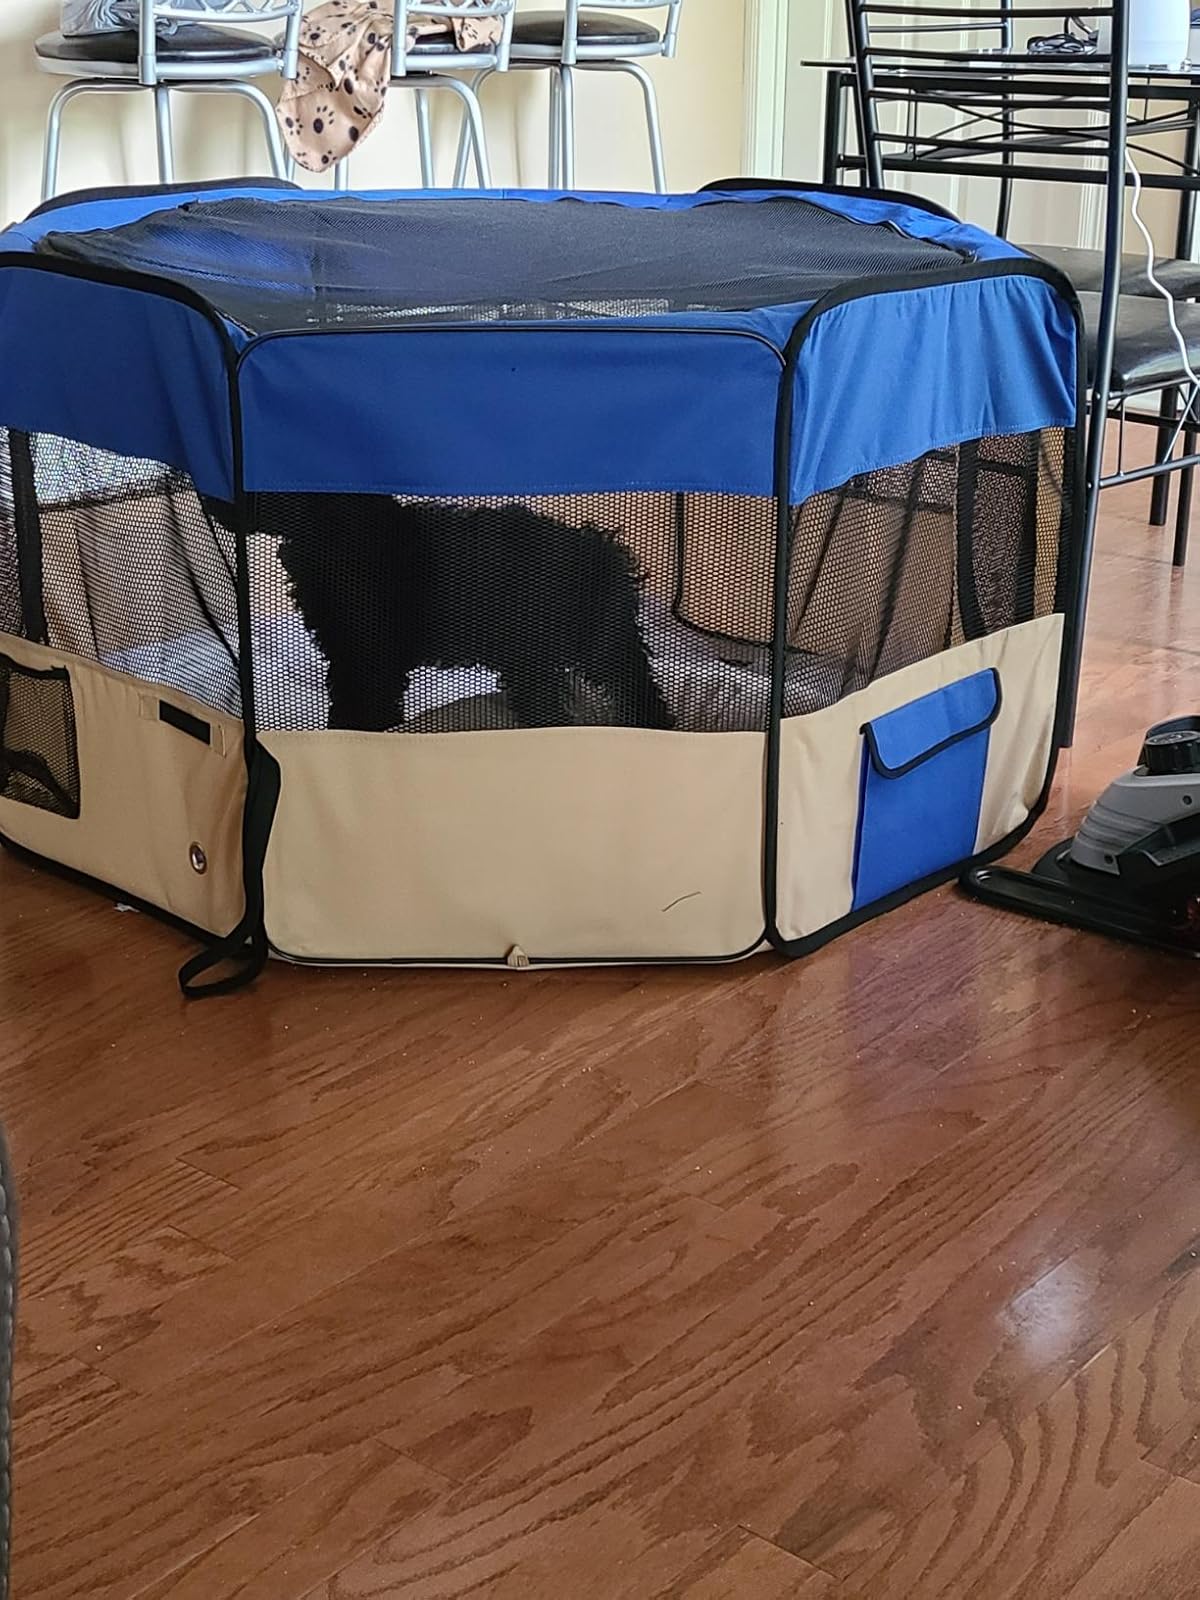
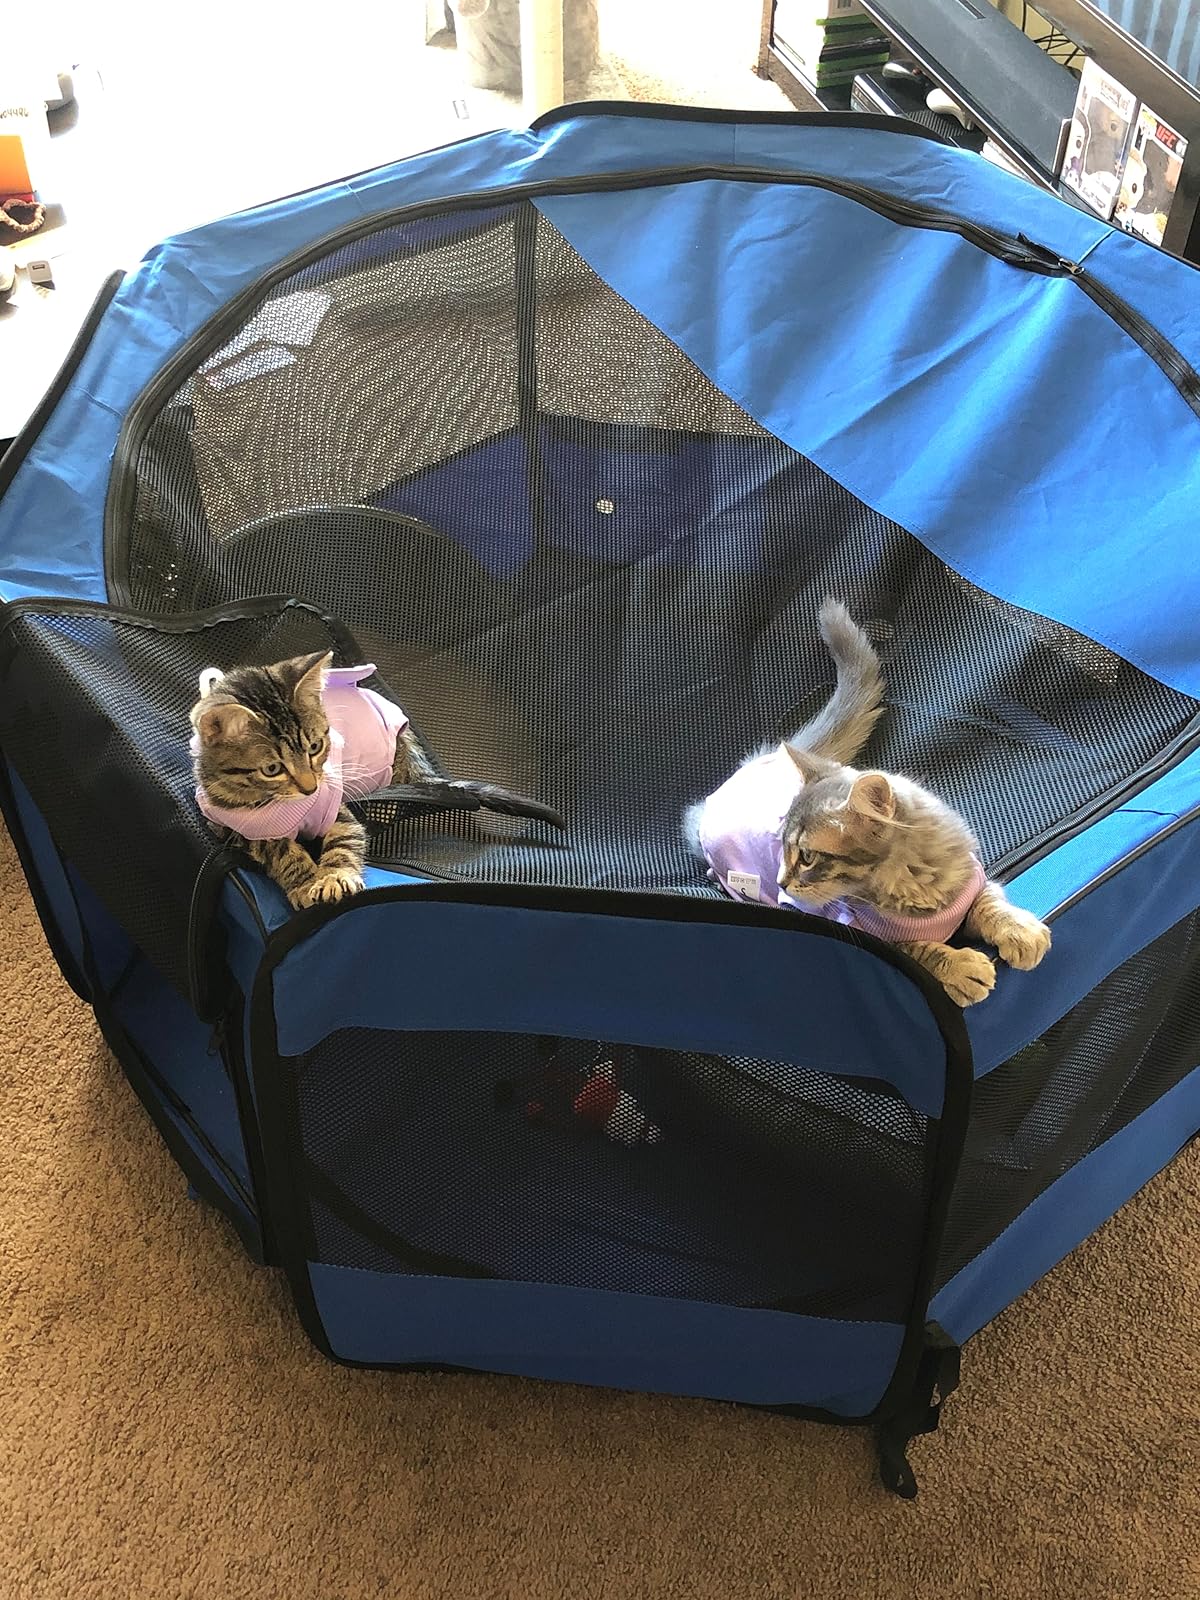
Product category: items_kennel
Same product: no